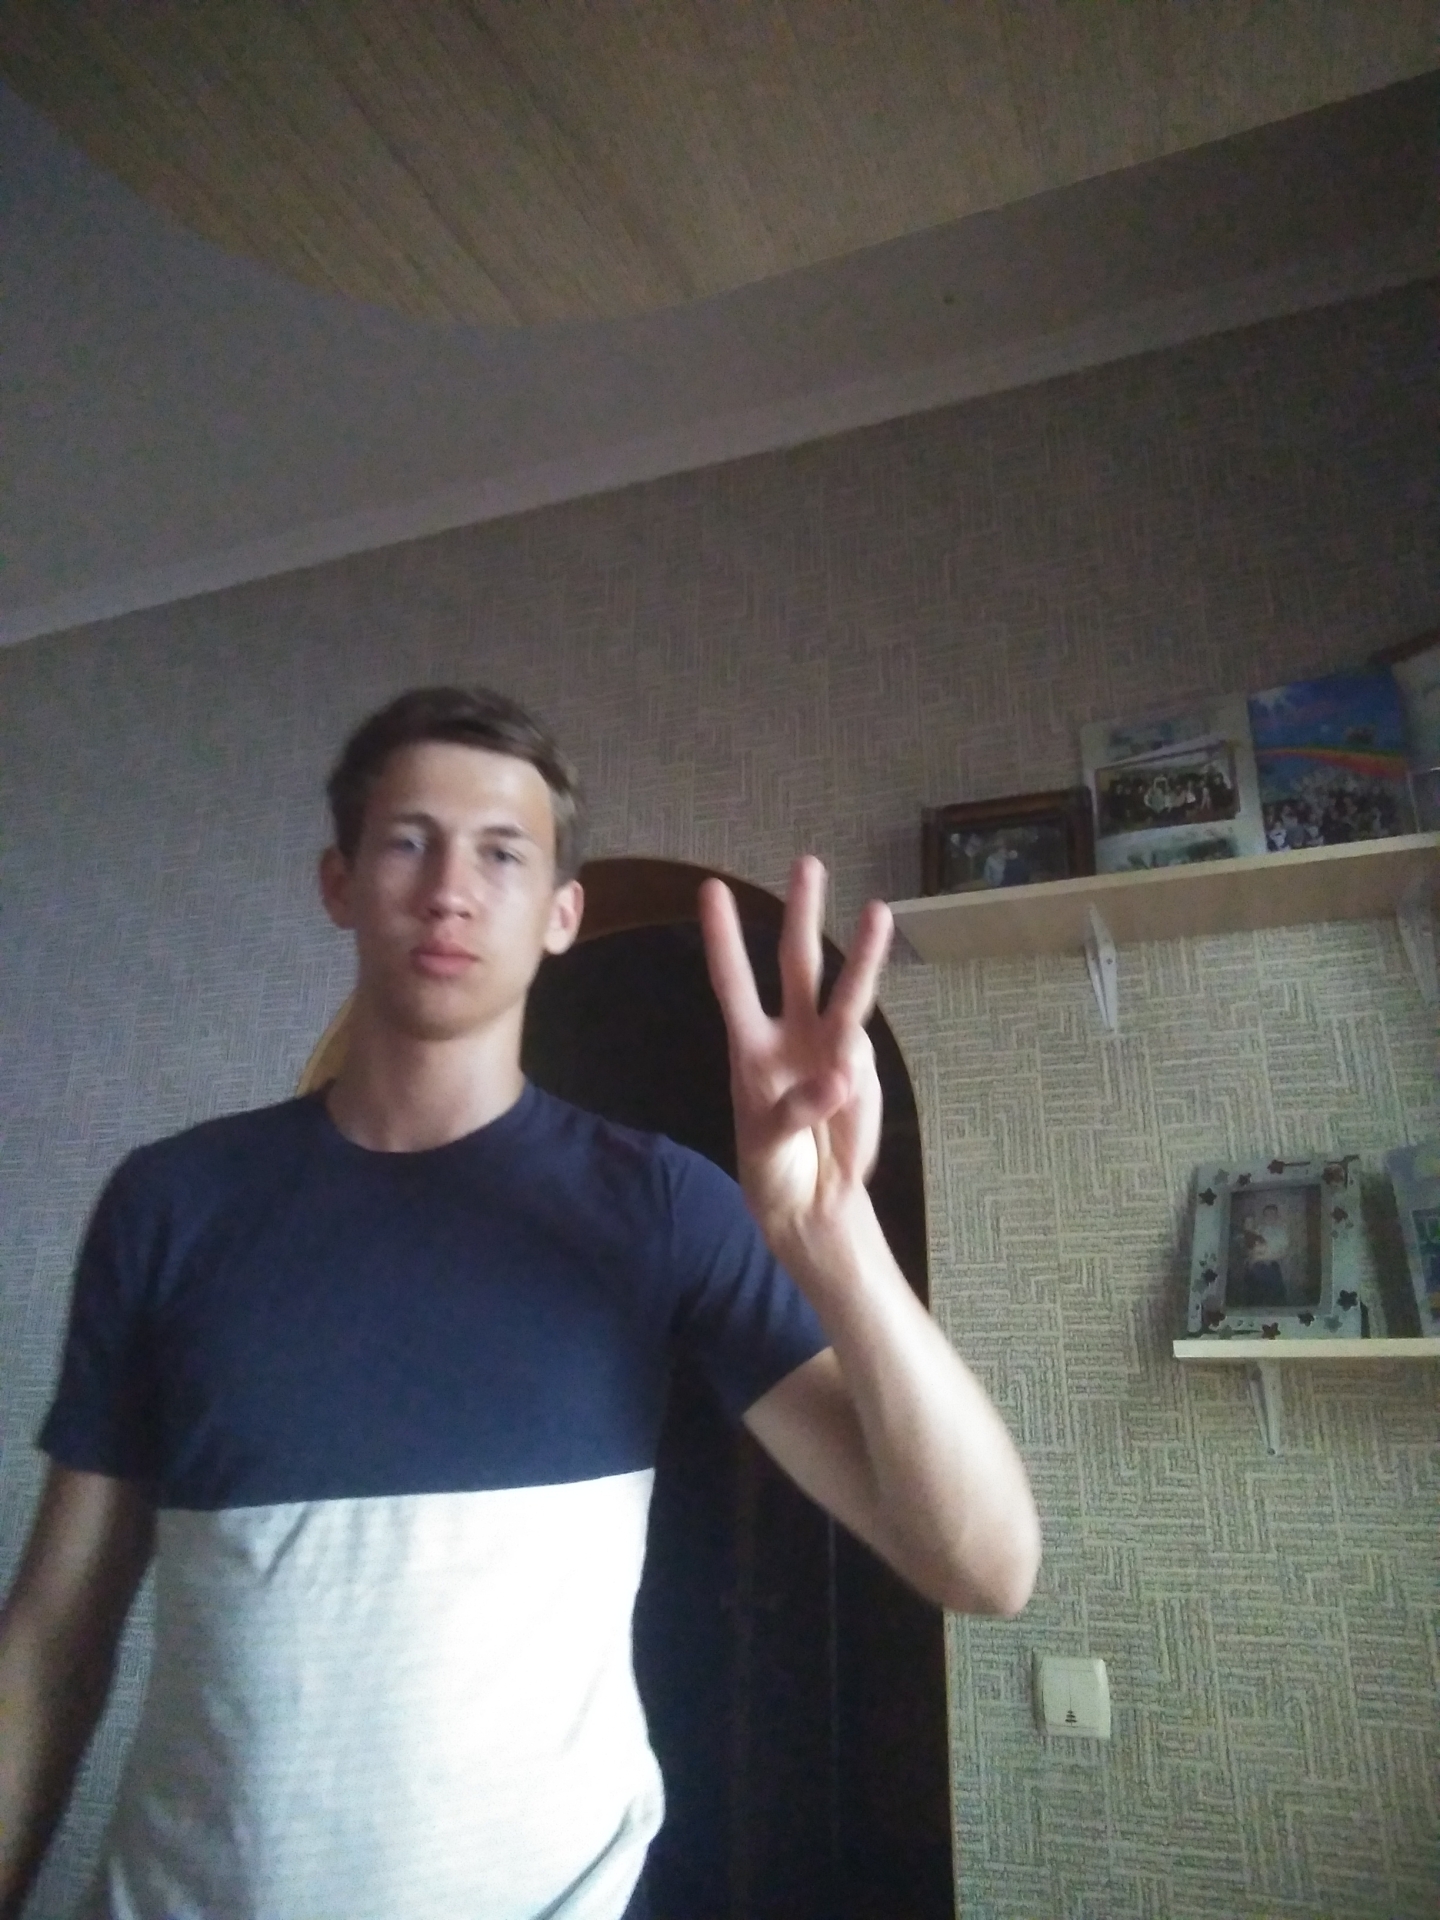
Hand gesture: three